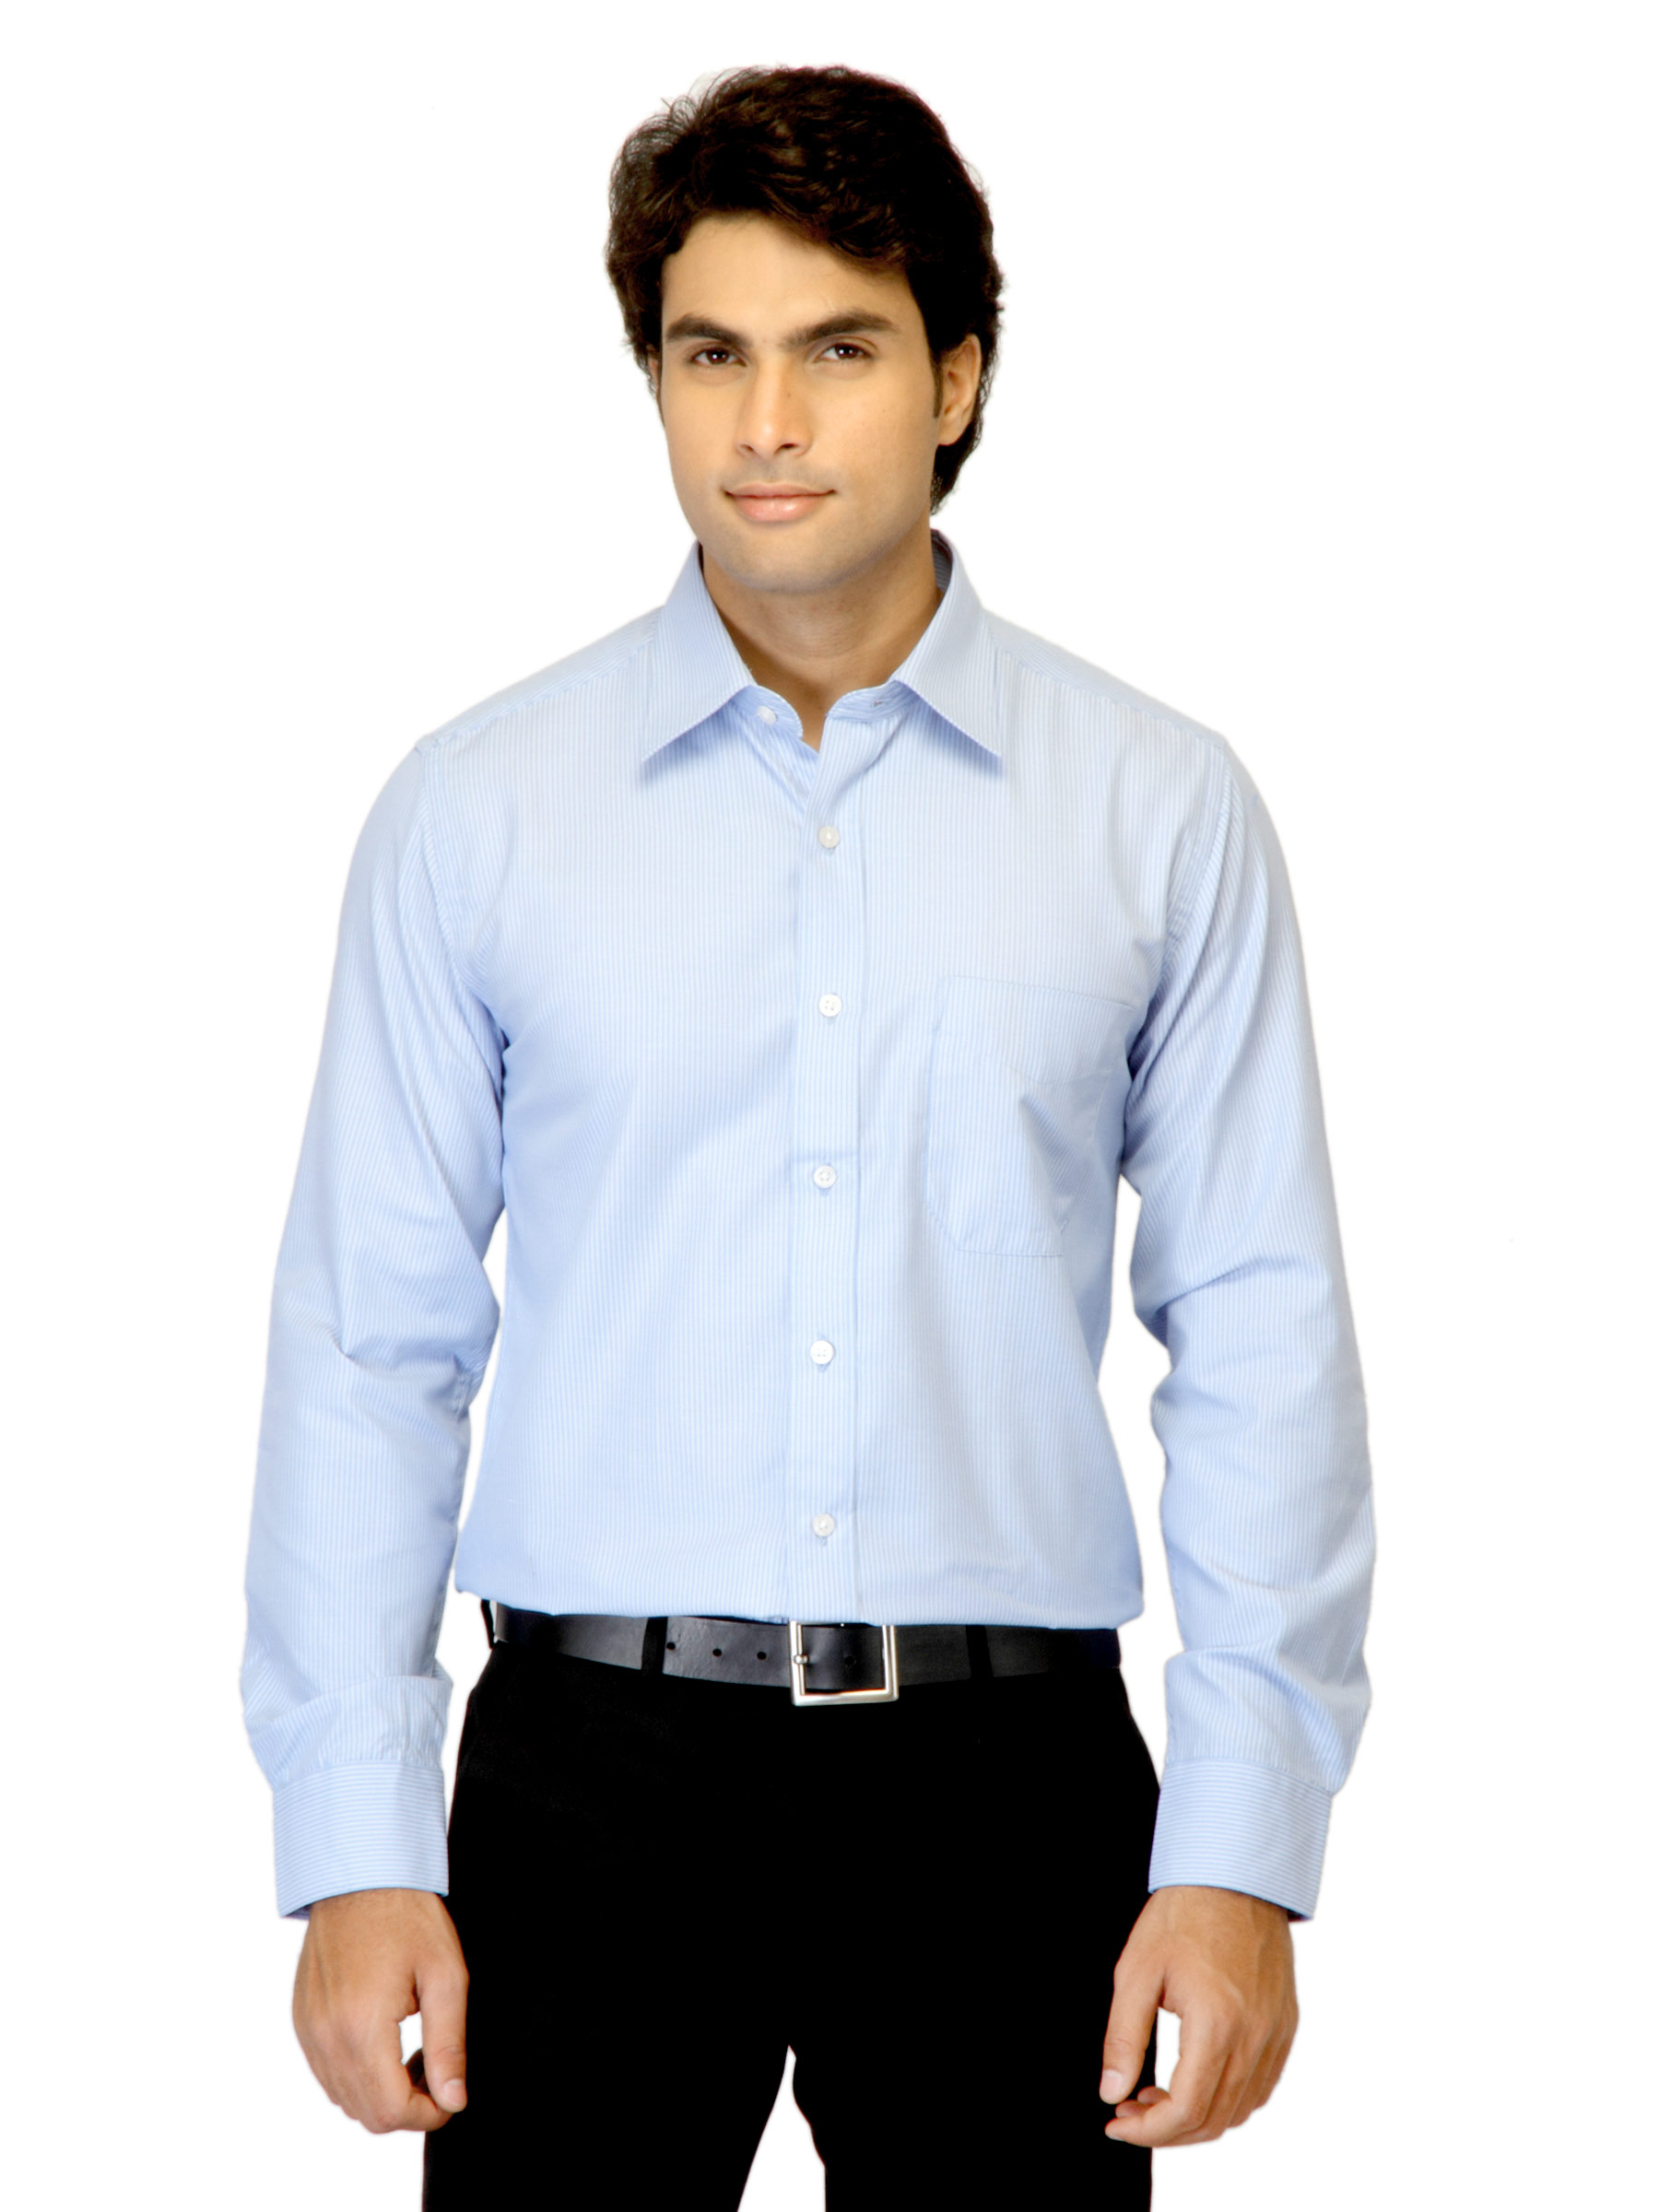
Mark Taylor Men Striped Blue Shirt
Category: Apparel / Topwear / Shirts
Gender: Men
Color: Blue
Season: Summer 2012
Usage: Formal